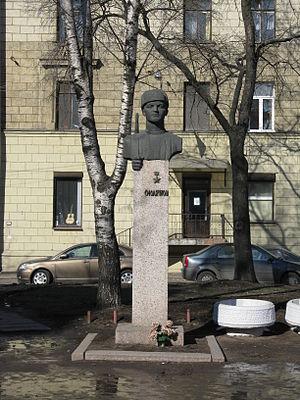
Au cours de la Seconde Guerre mondiale des tireurs d'élite furent engagés dans le conflit opposant l'Union soviétique à l'Allemagne nazie et à ses alliés sur le Front de l'Est. Parmi ceux-ci, on dénombra 2 000 femmes soviétiques tireurs d'élite, dont 500 regagnèrent leurs foyers.